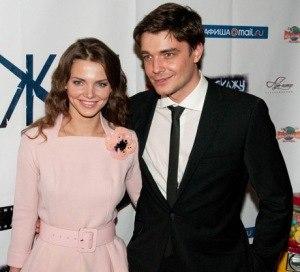
Elizaveta Mikhaïlovna Boïarskaïa est une actrice russe de théâtre et de cinéma, née le 20 décembre 1985 à Léningrad. Elle est la fille de Mikhaïl Boïarski et de Larissa Louppian, et la sœur de Sergueï Boïarski.